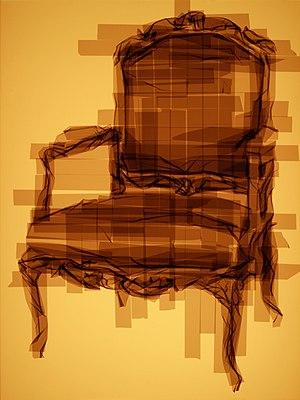
translucent packaging tape on acrylic panels with LED light box by Mark Khaisman
Le tape art consiste en la réalisation d’œuvres à partir de ruban adhésif de différents types. On peut séparer ce mouvement en deux techniques distinctes : le duct tape art et, plus récemment, le brown tape art : le premier utilise des rubans toilés et opaques, le second joue sur la transparence du ruban adhésif d'emballage couleur havane.